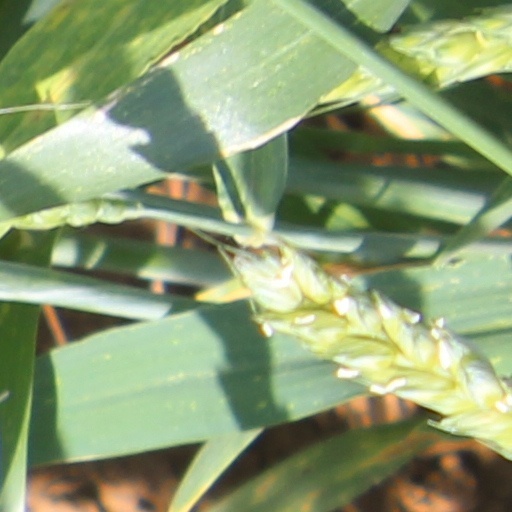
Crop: wheat